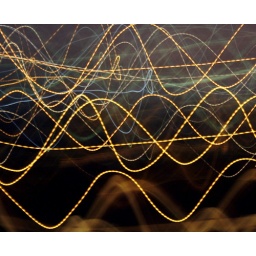
A long exposure - notice the beading caused by the flicker of the orange street lights.